Modris (film)

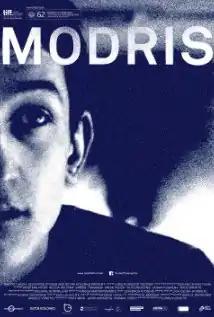
Film poster

Modris is a 2014 Latvian drama film written and directed by Juris Kursietis. It was screened in the Contemporary World Cinema section at the 2014 Toronto International Film Festival. The film was selected as the Latvian entry for the Best Foreign Language Film at the 88th Academy Awards but it was not nominated.